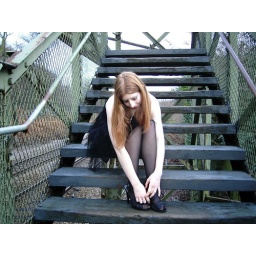
My beautiful sister sitting on a bridge going over a train track.